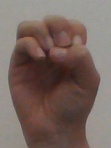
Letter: ha